Campo de Cahuenga

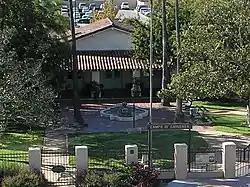
Campo de Cahuenga

Campo de Cahuenga is an adobe and memorial park located at the site of the signing of the 1847 Treaty of Cahuenga, a ceasefire agreement which ended the American conquest of California. Situated near Cahuenga Pass, in the San Fernando Valley of Los Angeles, the current structure was built in 1950 and serves as a historic interpretation center dedicated to the Treaty of Cahuenga, signed between Lieutenant Colonel John C. Frémont, representing the American forces, and General Andrés Pico, representing the Californio forces.